Trolleybuses in Kryvyi Rih

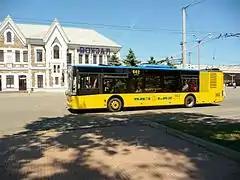
Lviv Bus Factory ElectroLAZ 12

The Kryvyi Rih trolleybus system forms part of the public transport network serving Kryvyi Rih, Ukraine.